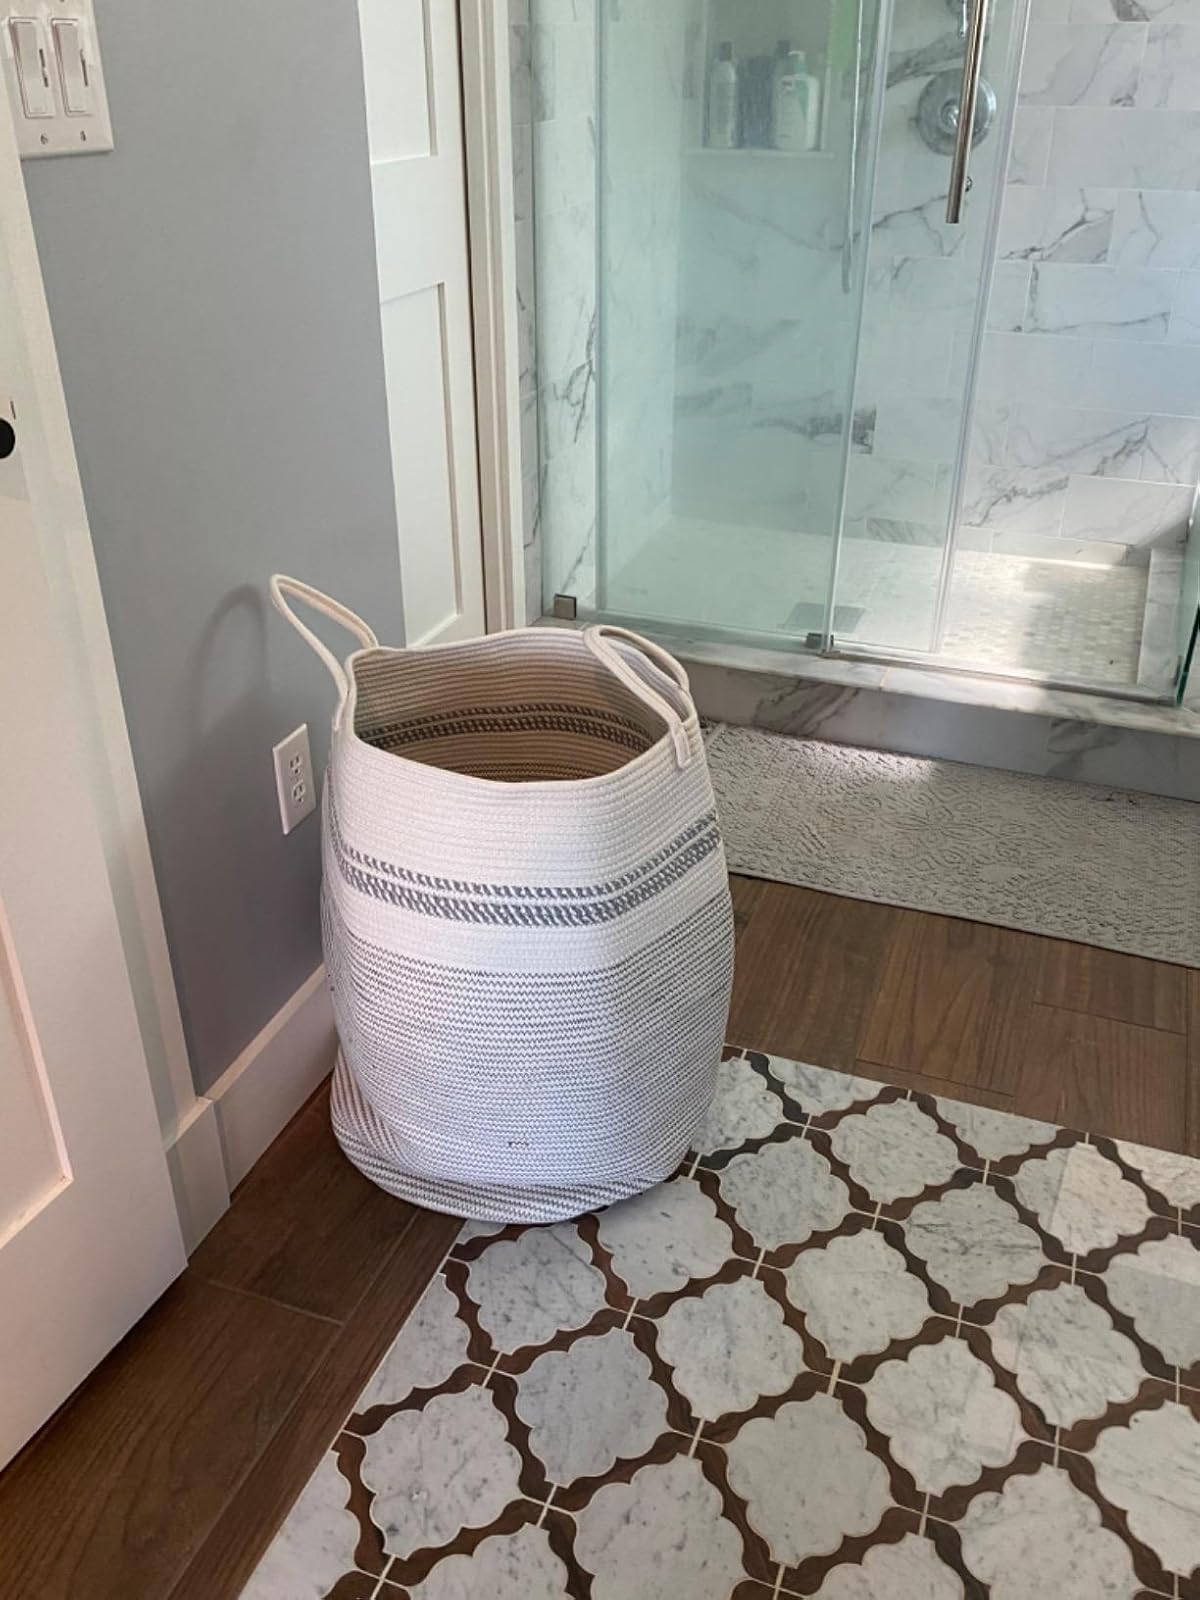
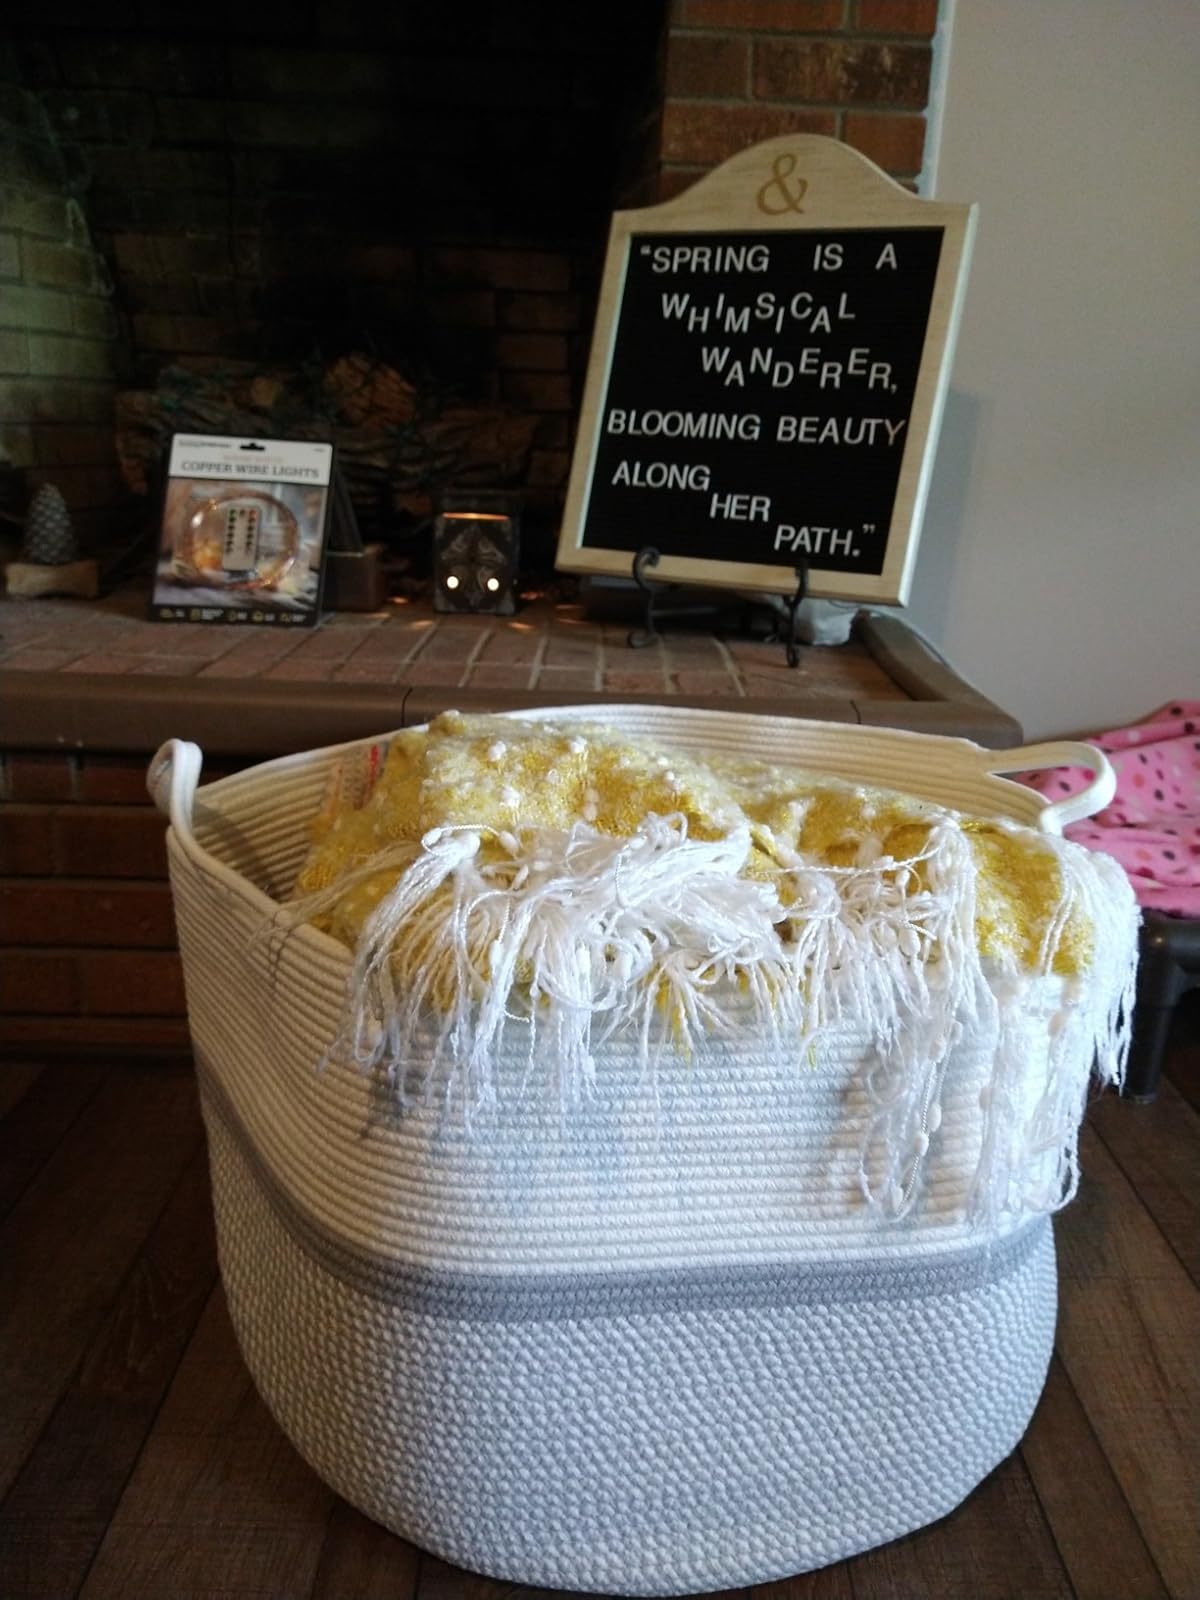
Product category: items_hamper
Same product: no